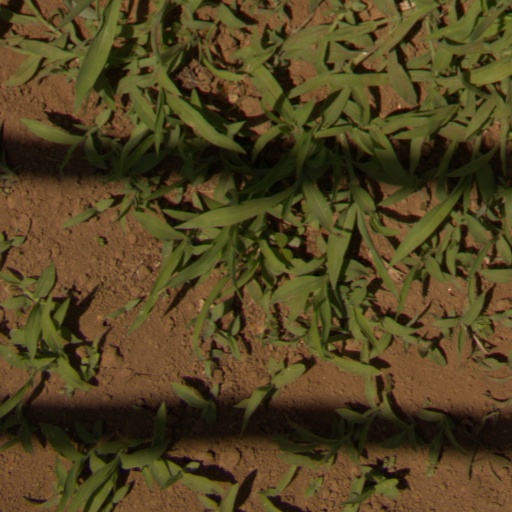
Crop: Jerusalem artichoke